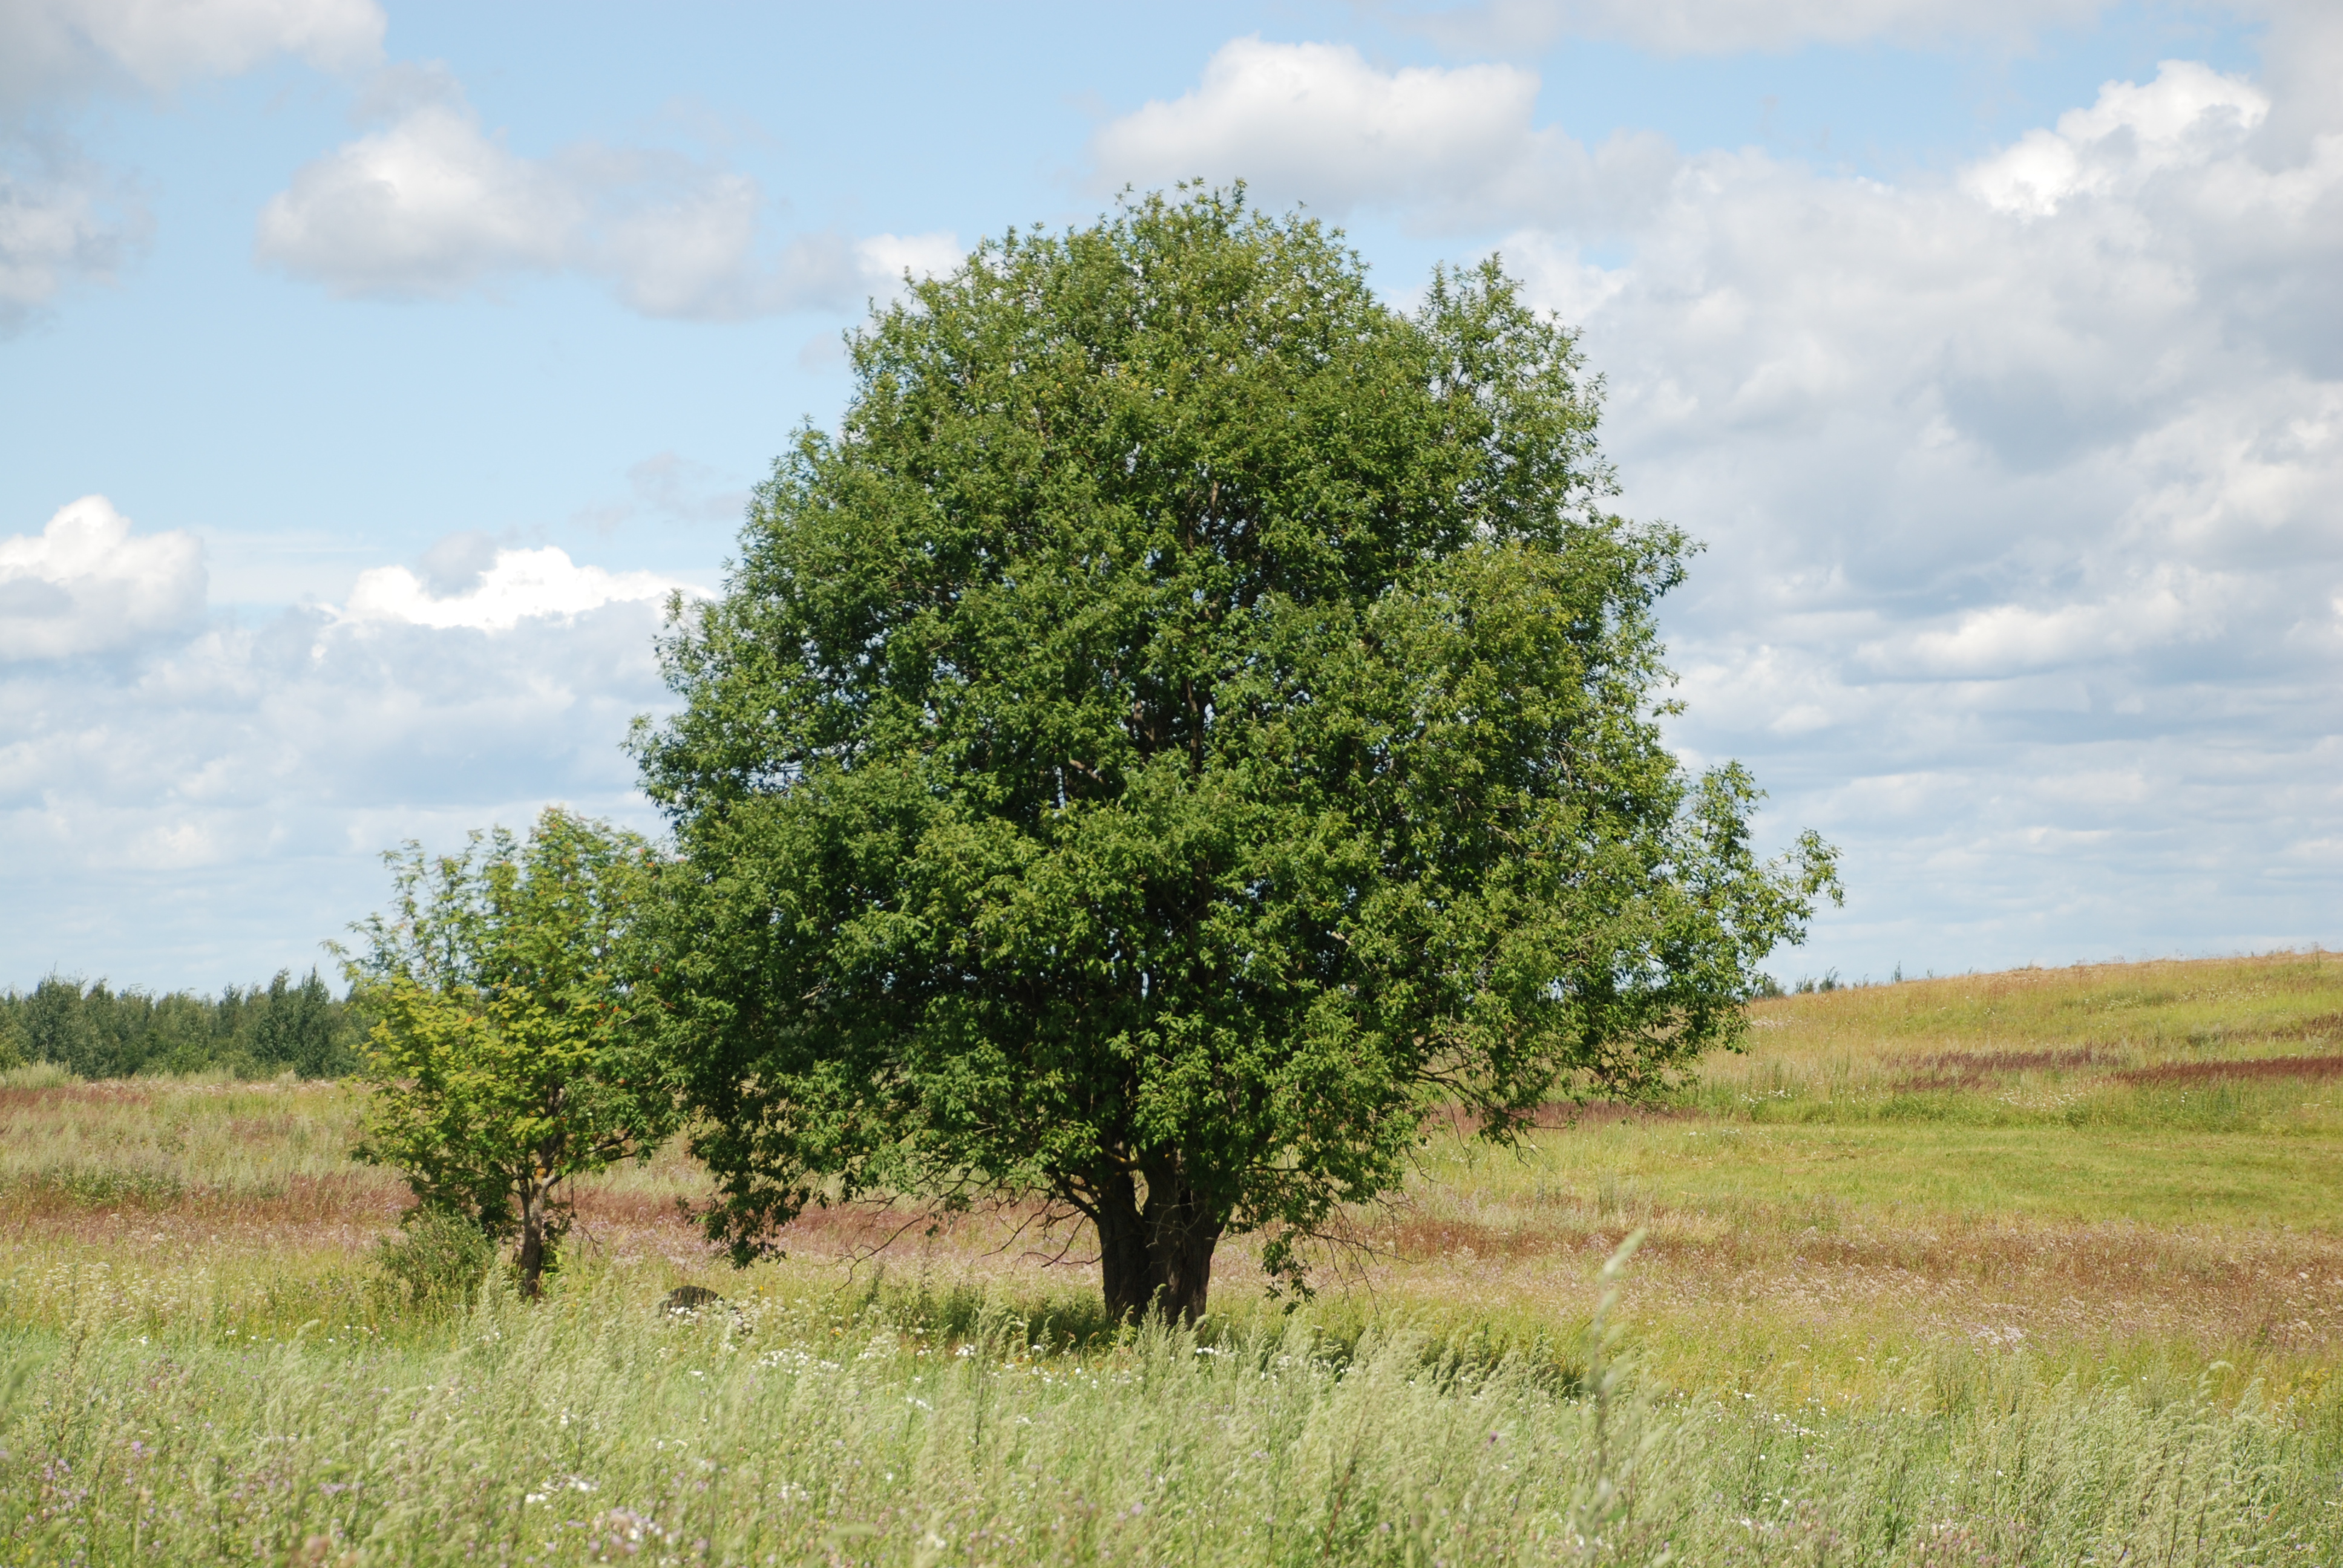
tree, natural landscape, plant, pasture, woody plant, natural environment, grassland, savanna, meadow, grass, plain, prairie, land lot, landscape, field, California live oak, steppe, shrubland, shrub